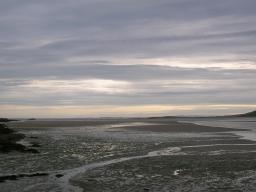
Label: Background_without_leaves